Anders Jensen Horgen

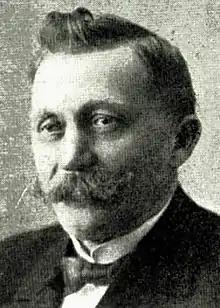
Portrait of Anders Jensen Horgen

Anders Jensen Horgen (11 March 1861 – 2 June 1947) was a Norwegian farmer and politician for the Labour, Social Democratic Labour and Communist parties.